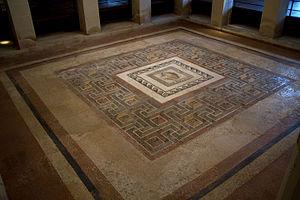
L'histoire de Malte, de l'archipel maltais pour être plus précis, est très riche, en lien avec sa position stratégique en mer Méditerranée. Ces îles connaîtront l'occupation de toutes les puissances qui se succéderont pour le contrôle de la Méditerranée : les Phéniciens, les Grecs, les Romains, les Barbares, les Byzantins, les Arabes Aghlabides d'Ifriqiya, les Normands, les Hohenstaufen, les Angevins, les Aragonais avant d'être marquées en particulier par l'influence de l'ordre de Saint-Jean de Jérusalem et les Britanniques avec les Français dans l'entre-deux-guerre.
La Domus Romana est un site archéologique, situé entre Mdina et Rabat, qui correspond à une ancienne domus romaine datée du Iᵉʳ siècle av. J.-C., et sur lequel fut plus tard établie une nécropole musulmane au XIIᵉ siècle. Sa découverte accidentellement en 1881 a été un tournant dans le développement de l'archéologie maltaise. Le lieu accueille dès 1882 le musée des antiquités romaines de l'archipel maltais.